Los Relámpagos del Norte

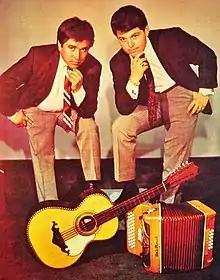
Los Relámpagos del Norte in the 1960s

Los Relámpagos del Norte were a Mexican norteño duo formed in the early 1960s by Cornelio Reyna and Ramón Ayala. Cornelio Reyna was the lead singer and bajo sexto player, while Ramon Ayala was the background vocalist and the accordion player. After successful careers together, Cornelio and Ramon parted ways in the early 1970s. They later reunited in 1995 to record a live album which was successful among their core audience.